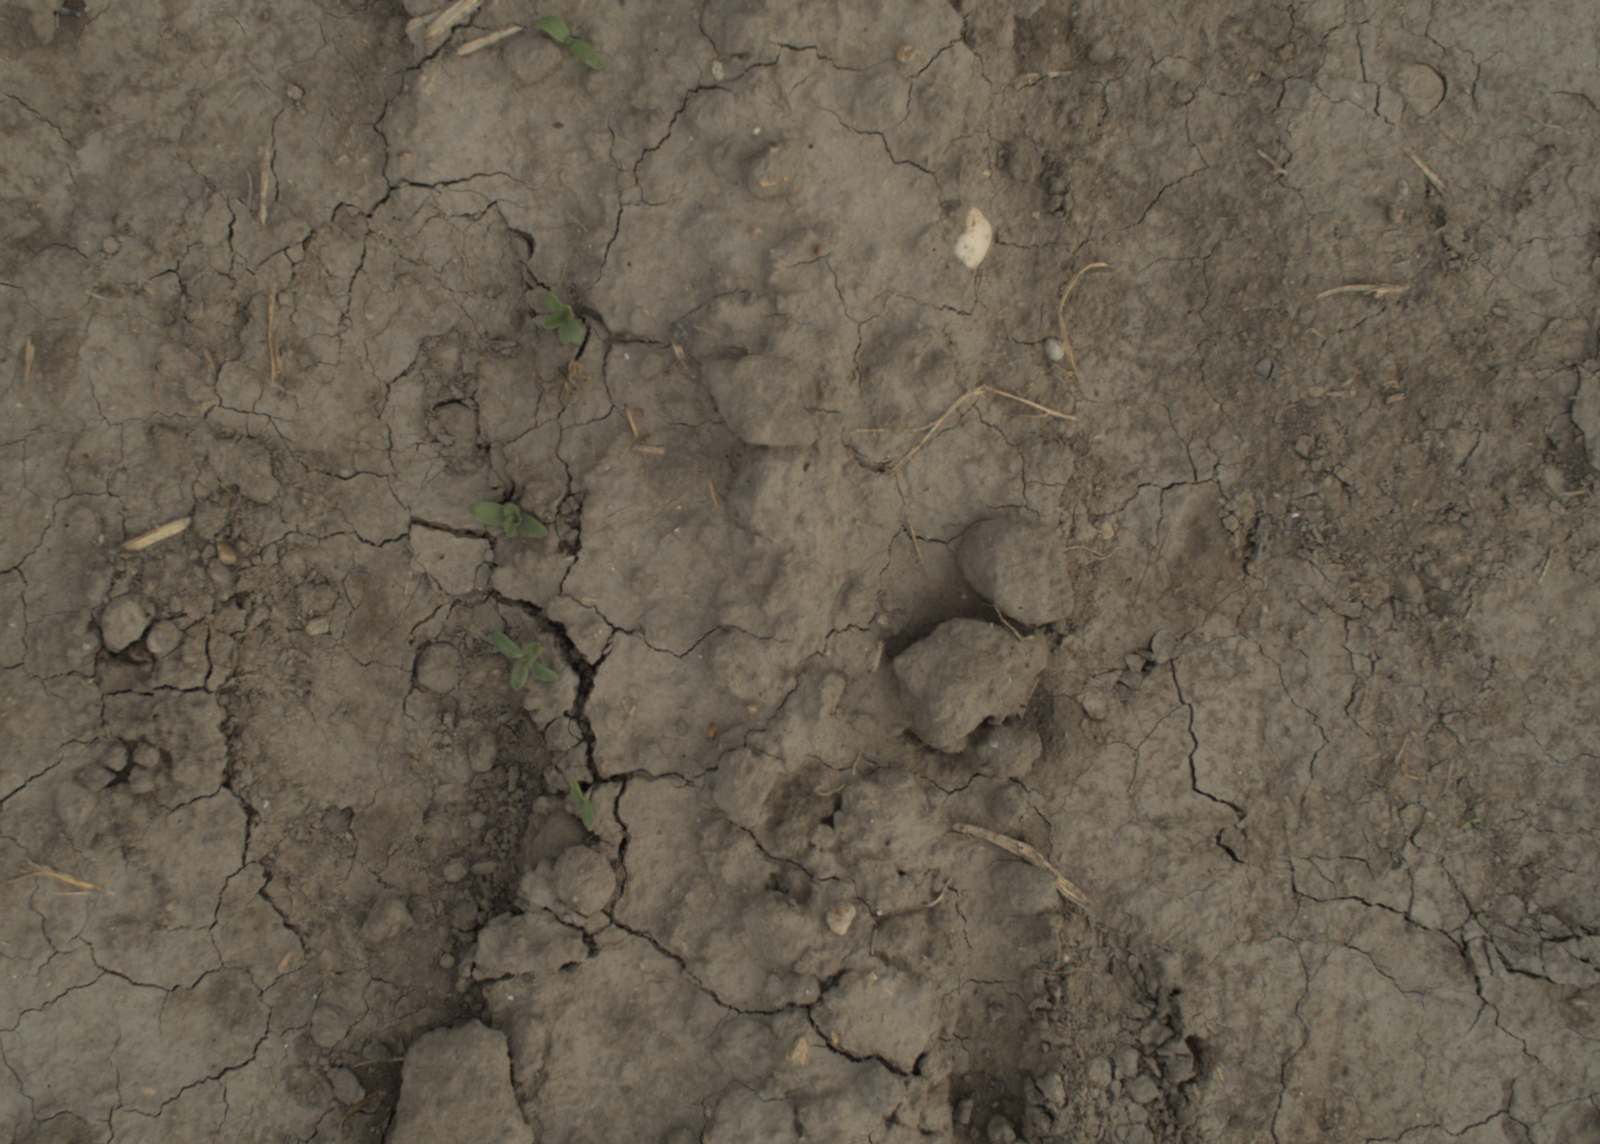
Capture date: 21.09.2021 11:03:43
Weather: mixed
Wind: light
Seeding date: 02.09.2021
Plant canopy height (mm): 962